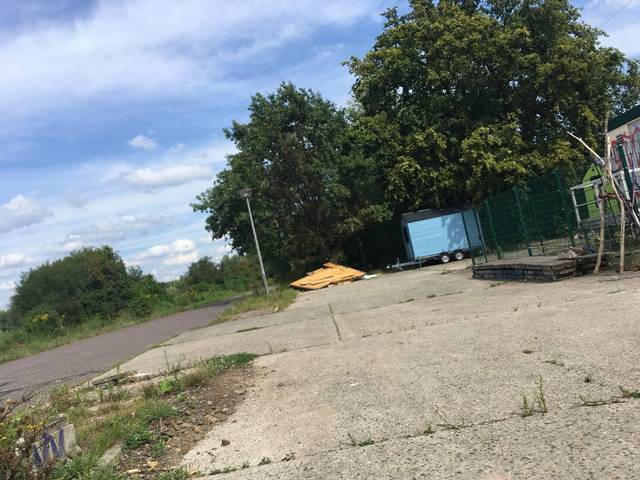
Region: Germany
Coordinates: 52.63, 13.485